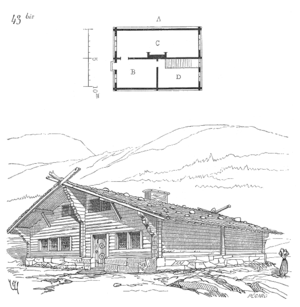
La construction en bois massif empilé est un système constructif en bois, faisant usage de troncs, rondins ou madriers de bois massifs. Ce système constructif emploie des grumes écorcées et ajustées les unes aux autres, dont le diamètre fait généralement entre 25 et 35 cm. C'est selon Eugène Viollet-le-Duc, avec la charpente l'autre manière principale de construire en bois. On peut distinguer plusieurs manières de construire traditionnelles principales :
L’habitat lorrain dont l’aire s’étend au-delà de la région lorraine se définit dans les grandes lignes par la prédominance du village-rue composé de maisons blocs plus ou moins jointives. L’organisation interne de la maison unifaîtière se fait par des travées souvent profondes perpendiculaires à la rue. La cuisine dans la travée habitation occupe une place centrale comme lieu de vie spontané et comme espace distributeur vers les autres pièces. La maison d’esprit lorrain offre généralement le mur gouttereau côté rue de sorte que les ouvertures permettent de lire la façade travée par travée.